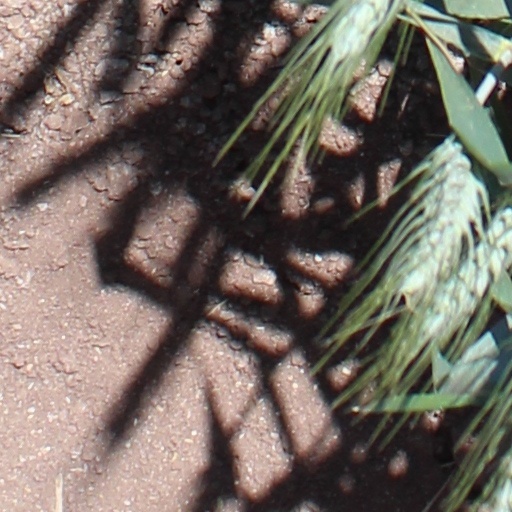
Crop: wheat